First 100 days of Donald Trump's first presidency

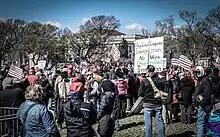
March 4 Trump support rally in Washington, D.C.

The G&F Division focuses on issues related to Congress, the executive and the judicial branches, the budget and appropriations, legislative process, homeland security, elections and certain financial issues such as public debt, inflation, savings, GDP, taxation and interest rates, banking, financial institutions, insurance and securities, public finance, fiscal and monetary policy, public debt, interest rates, gross domestic product, inflation and savings.